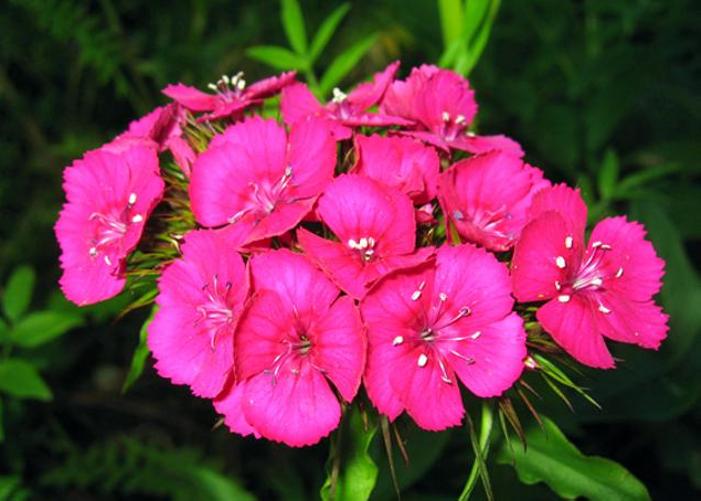
Label: sweet william